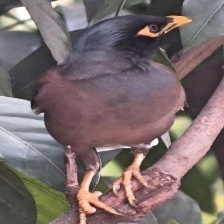
Species: MYNA
Scientific name: ACRIDOTHERES TRISTIS